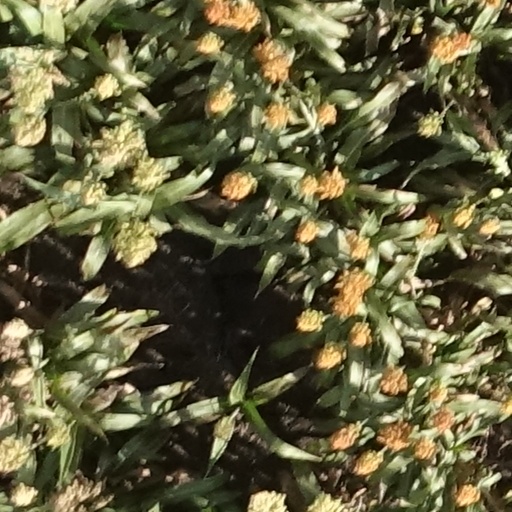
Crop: sorghum